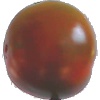
Label: Tomato Maroon 1